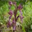
Label: orchid